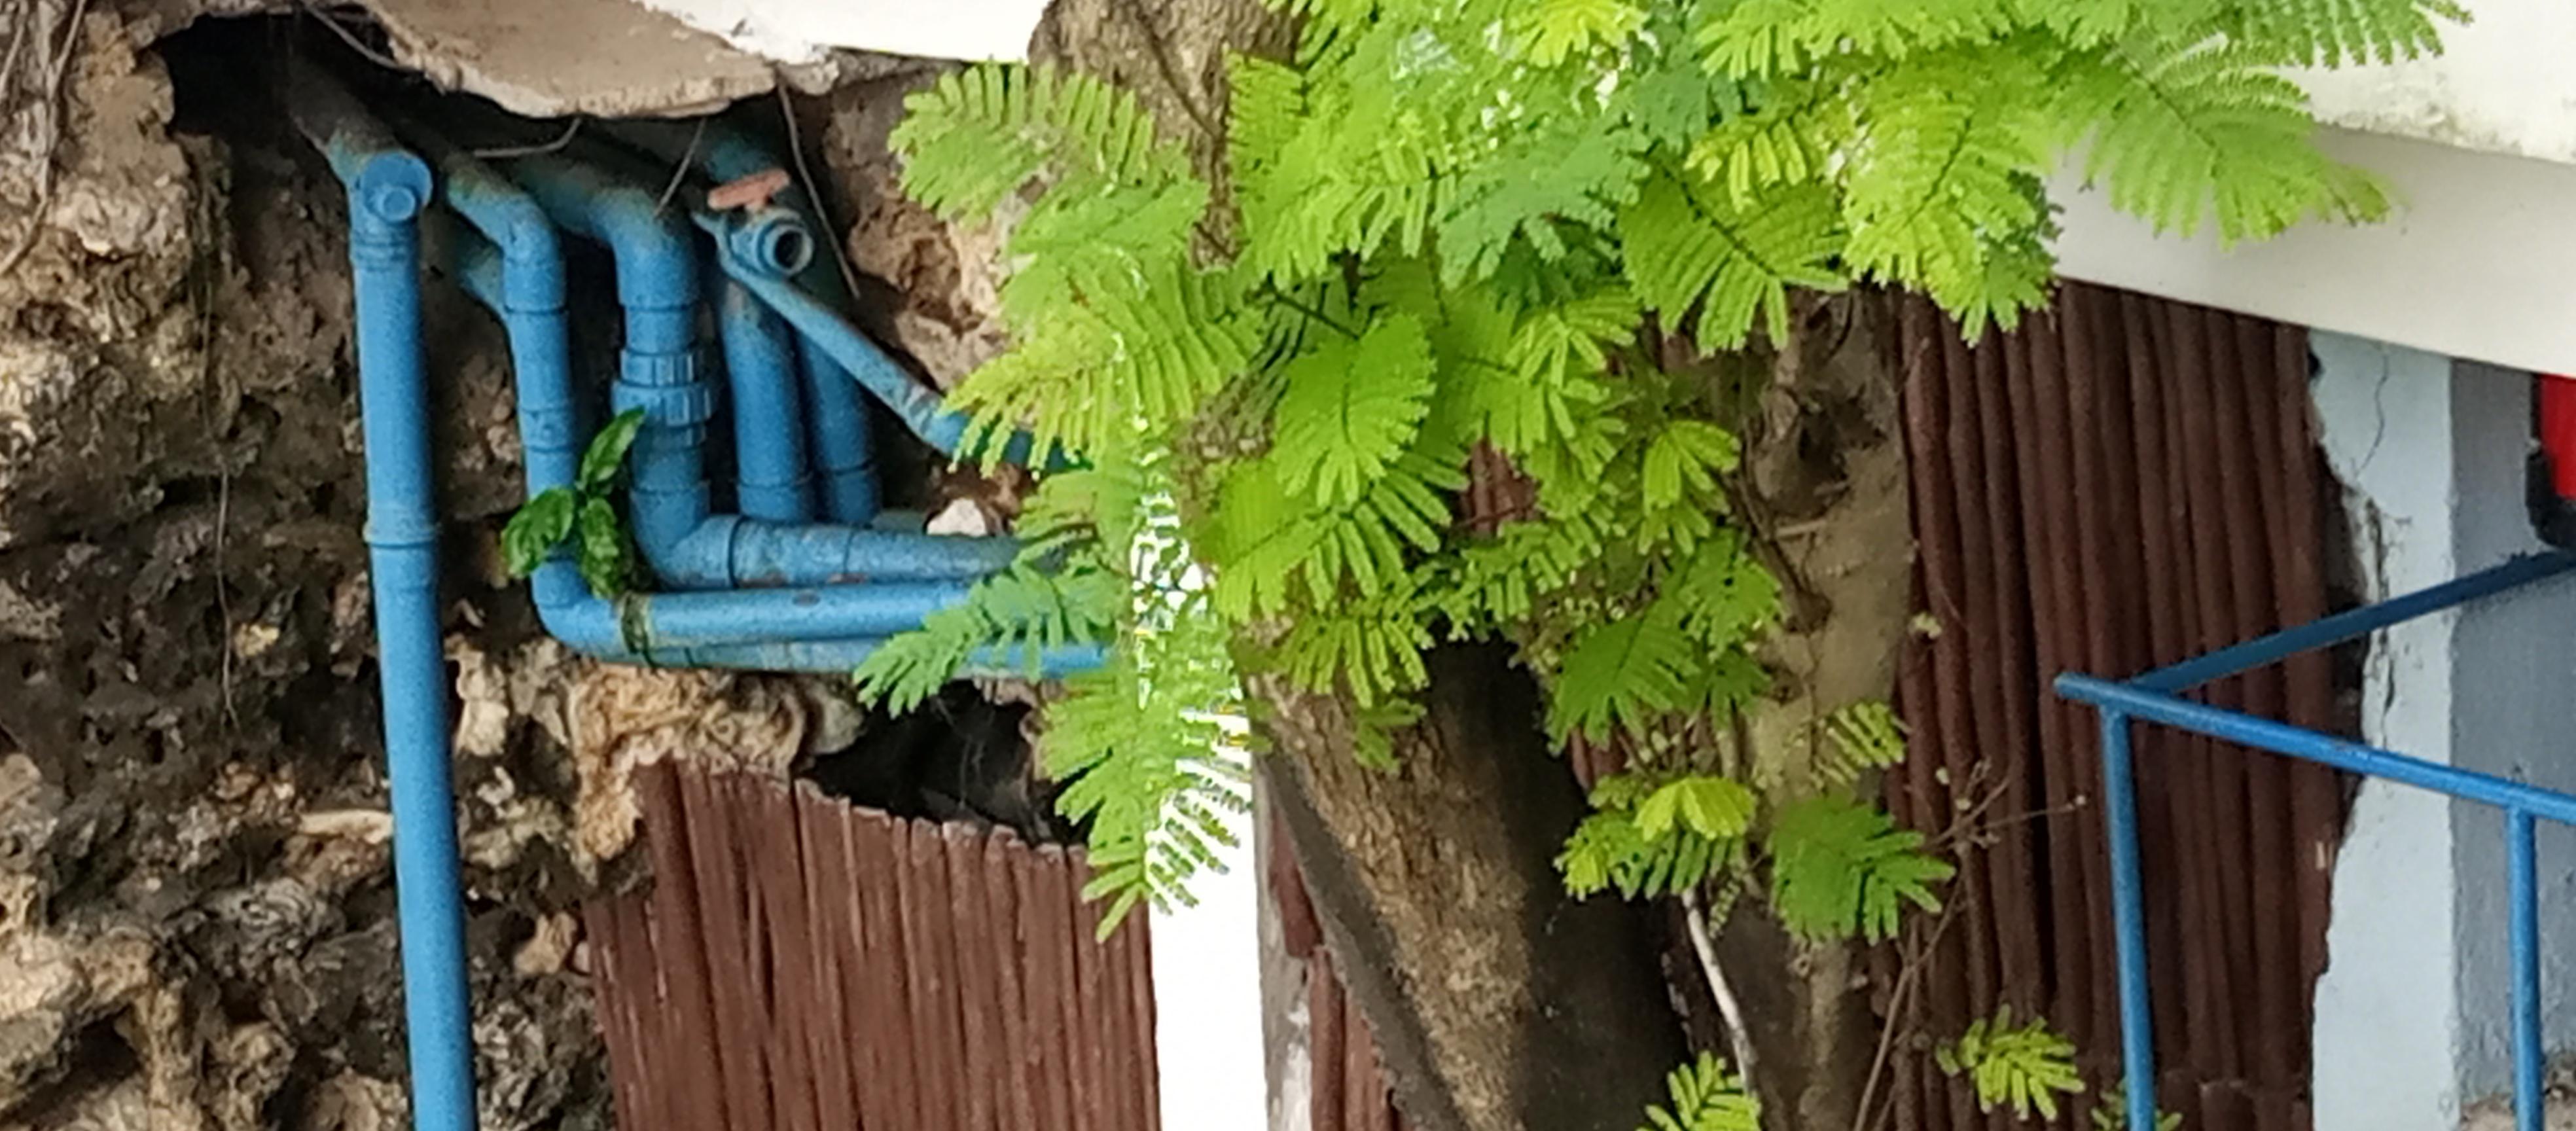
Mabomba yanaonekana manne. Mmoja limeelekea chini. Matatu yanaonekana sehemu ya kulia. Kuna mfereji wa rangi nyekundu na kando kuna mti wa kijani.